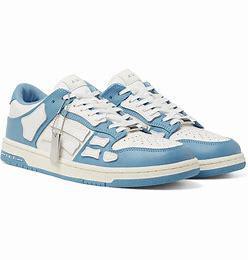
Brand: Amiri
Model: Skel Top